Hospital Diary

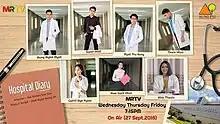
Poster

Hospital Diary is a 2018 Burmese drama television series. It aired on MRTV, from September 27, to December 27, 2018, on every Wednesday, Thursday and Friday at 19:15 for 40 episodes.